Maluca Mala

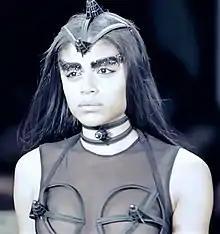
Mala at the Chromat Autumn-Winter 2015 runway show

Natalie Ann Yepez, better known by her stage name Maluca,is an American singer who grew up in Washington Heights, Manhattan. Raised on a steady diet of bachata, cumbia, merengue, and mambo, as well as hip-hop and other club music, Maluca's music has been described as "experimental tropical punk, ghettotech, and hip-house". Although a bad case of stage fright kept her out of the spotlight for much of her life, a chance meeting with Diplo while performing karaoke eventually led to "El Tigeraso", Maluca's first single.